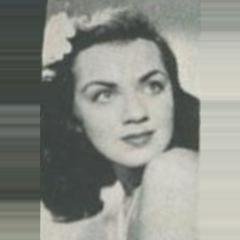
Age: 21